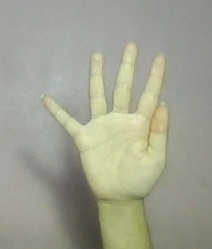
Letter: sheen